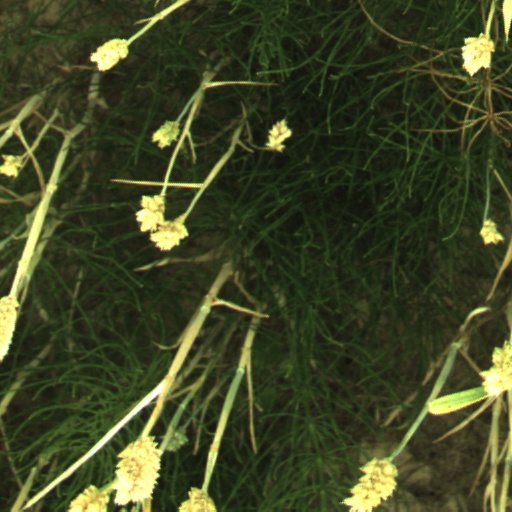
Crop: wheat